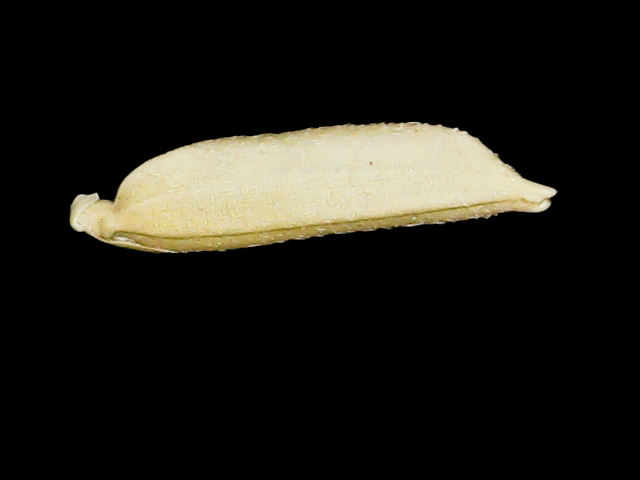
Rice variety: Binadhan07